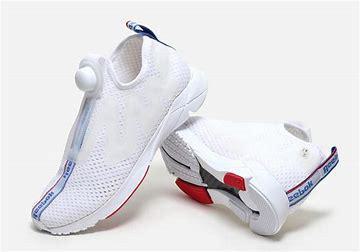
Brand: Reebok
Model: Pump Supreme